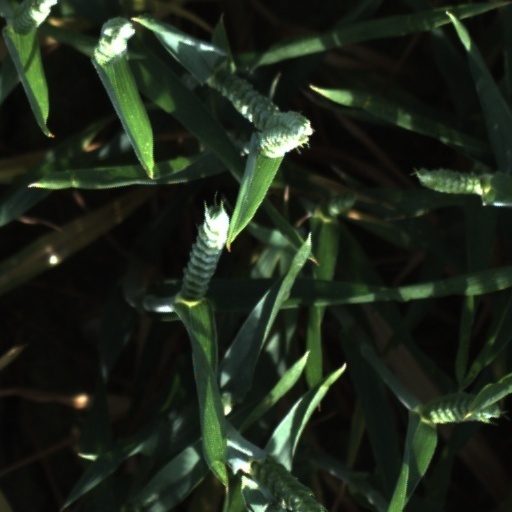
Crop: wheat